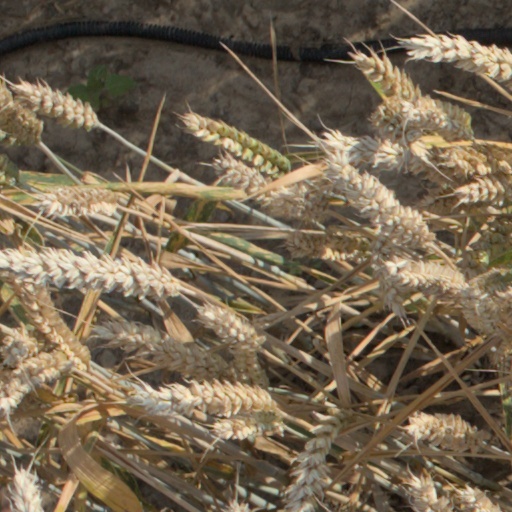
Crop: wheat